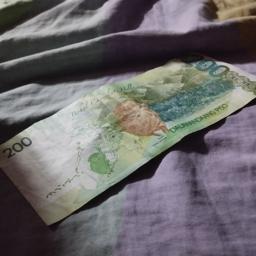
Label: 200_Back